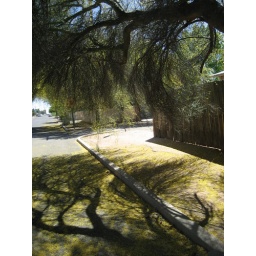
It is this kind of wonderful shade tree that should be lining every street in Tucson.